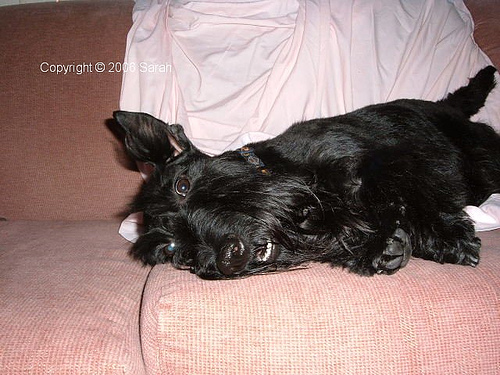
Animal: dog
Breed: scottish terrier